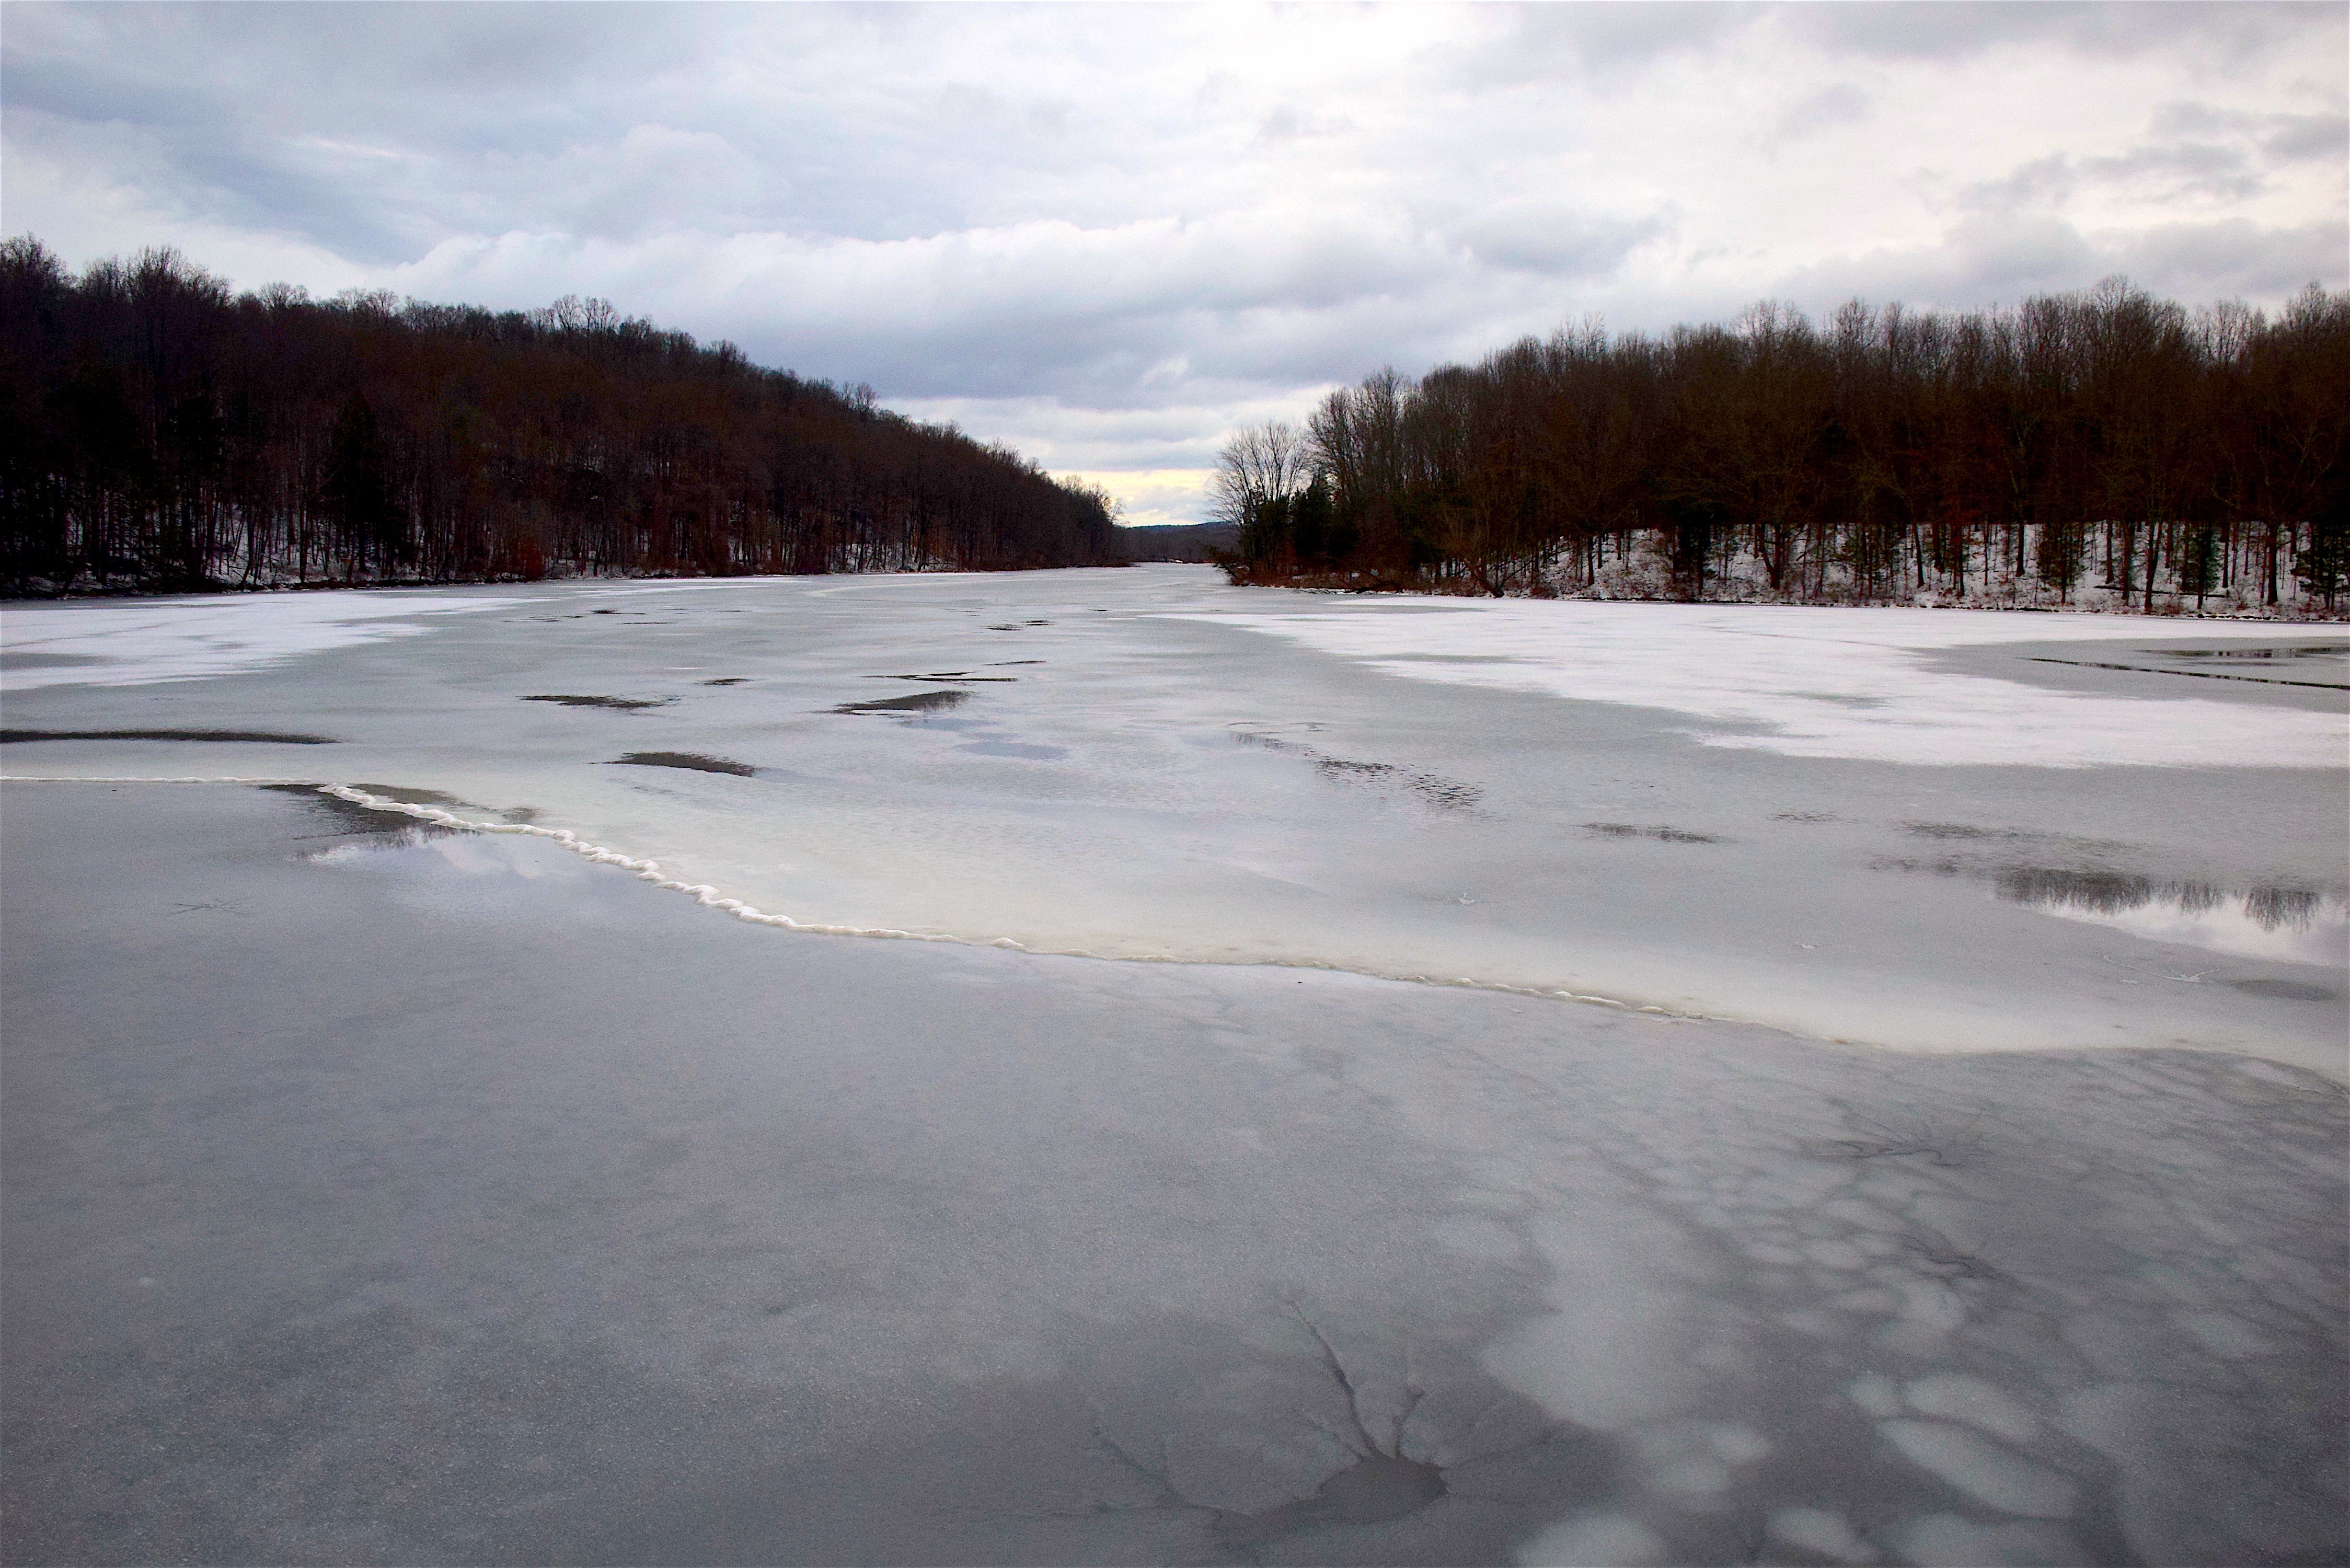
landscape, water, nature, outdoor, mountain, snow, cold, winter, sky, white, texture, lake, frost, ice, rural, scenic, natural, scenery, weather, freeze, frozen, blue, season, surface, trees, north, bright, scene, piste, freezing, geological phenomenon